Beverley Brook Walk

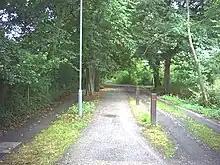
The walk crossing Malden Golf Course

The path starts at New Malden railway station and follows Coombe Road, Cambridge Avenue and a track across Malden Golf Club to intersect the Beverley Brook at the point where it passes under the A3 trunk road from London to Portsmouth. From the A3, the walk follows Westcoombe Avenue and Coombe Lane before encountering the brook again at the extreme south-western corner of Wimbledon Common.